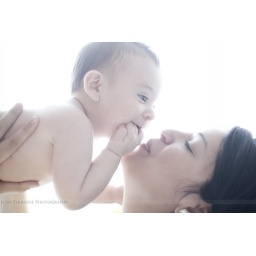
Lighting info - natural light through two frosted glass doors in the background.